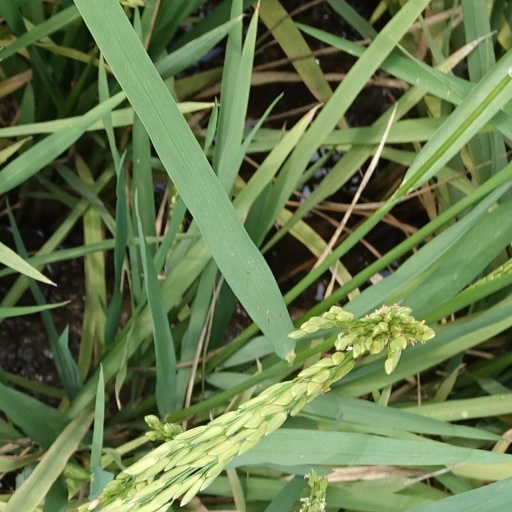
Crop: rice